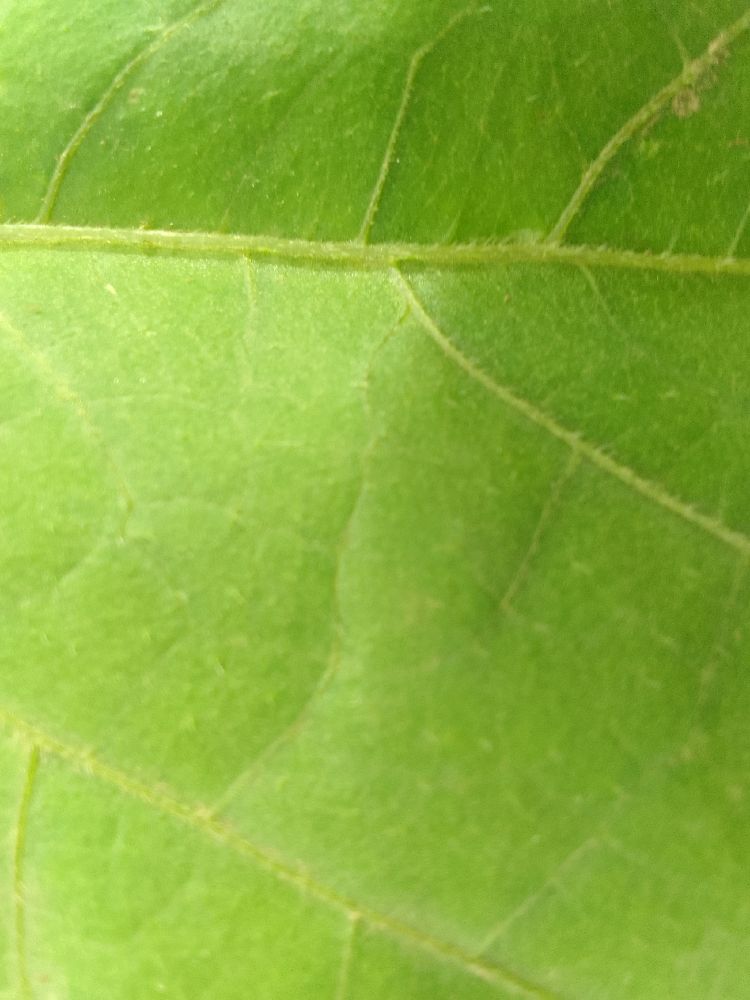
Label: healthy